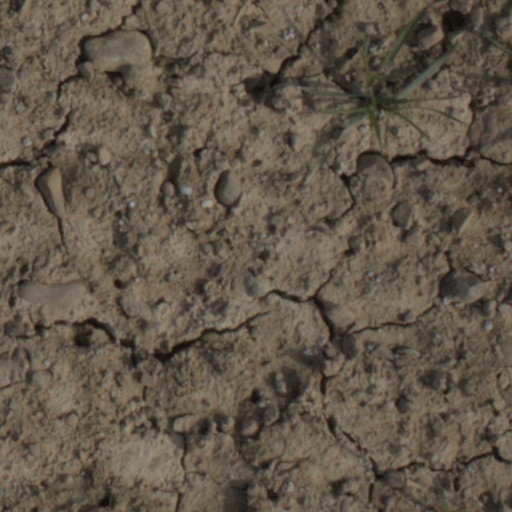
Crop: wheat